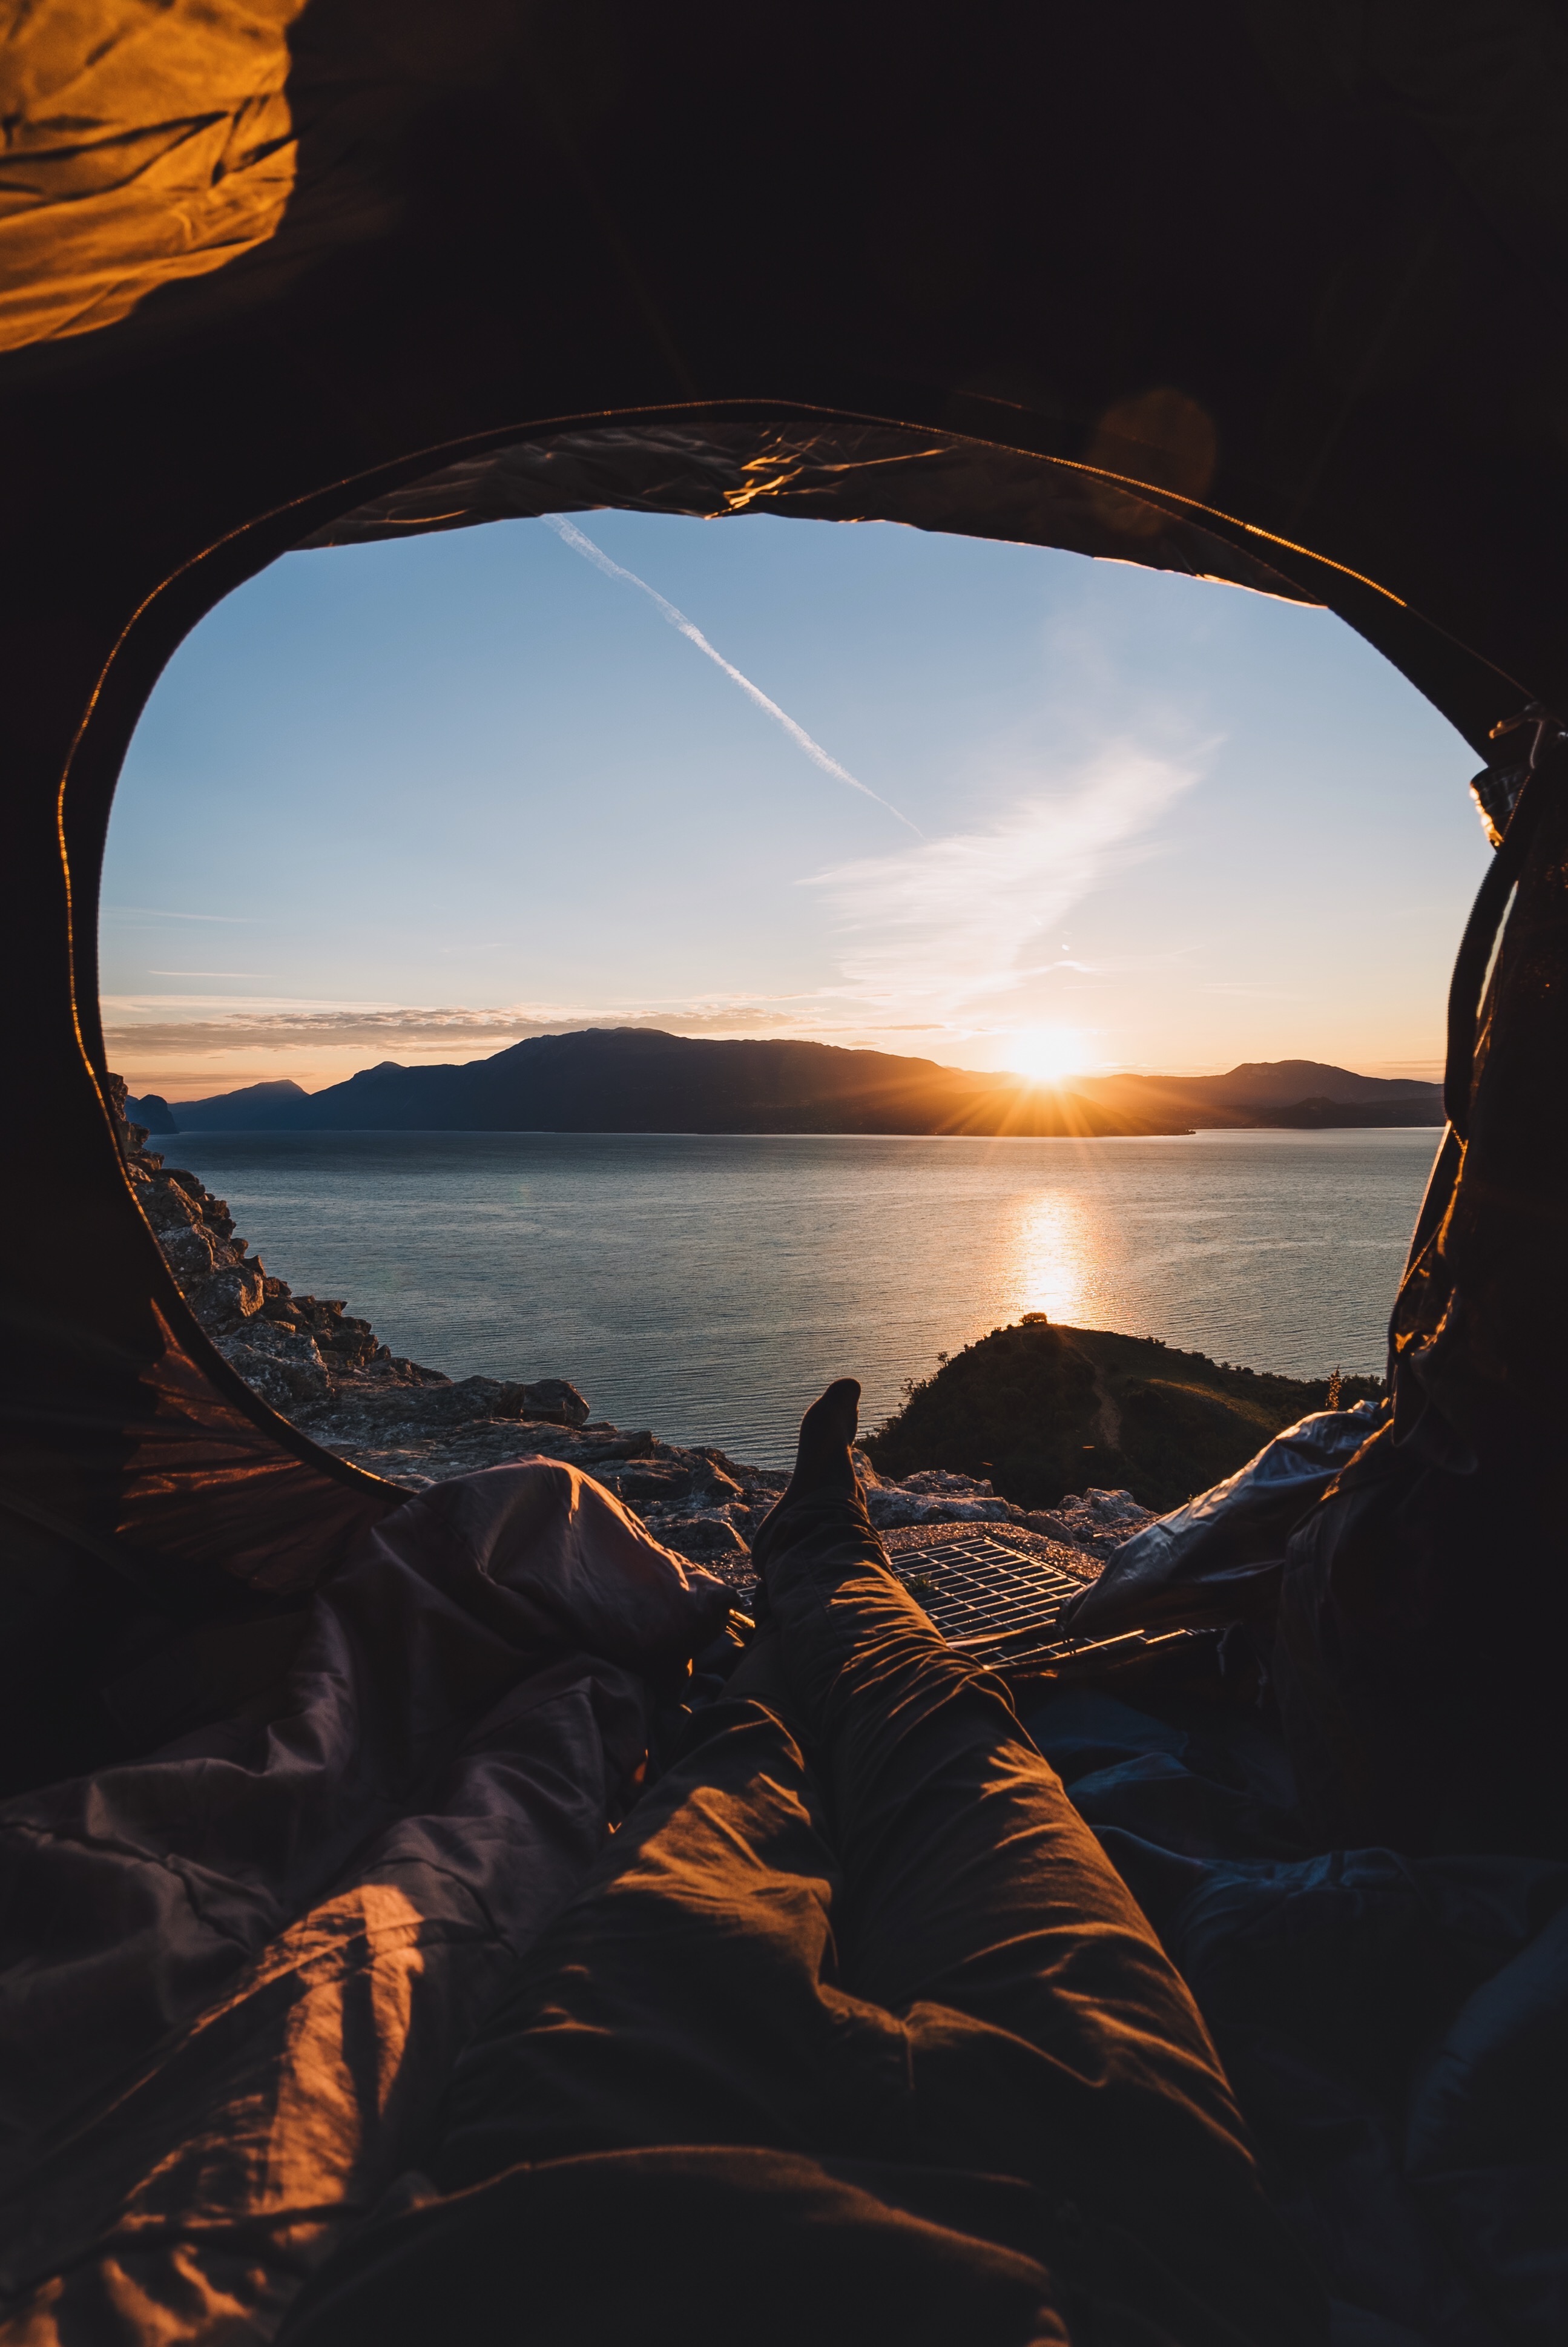
sky, horizon, sunset, rock, sea, sunrise, morning, tree, formation, arch, cloud, reflection, landscape, architecture, geology, ocean, sound, evening, sunlight, lake, coast, window, vacation, vehicle, boat